Charlie O'Connor (footballer)

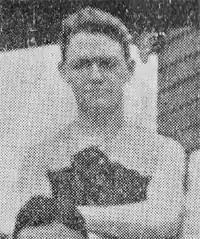
Jacobson during his Carlton career

Charles Edward O'Connor (27 May 1882 – 4 November 1936) was an Australian rules footballer who played with Carlton in the Victorian Football League (VFL).